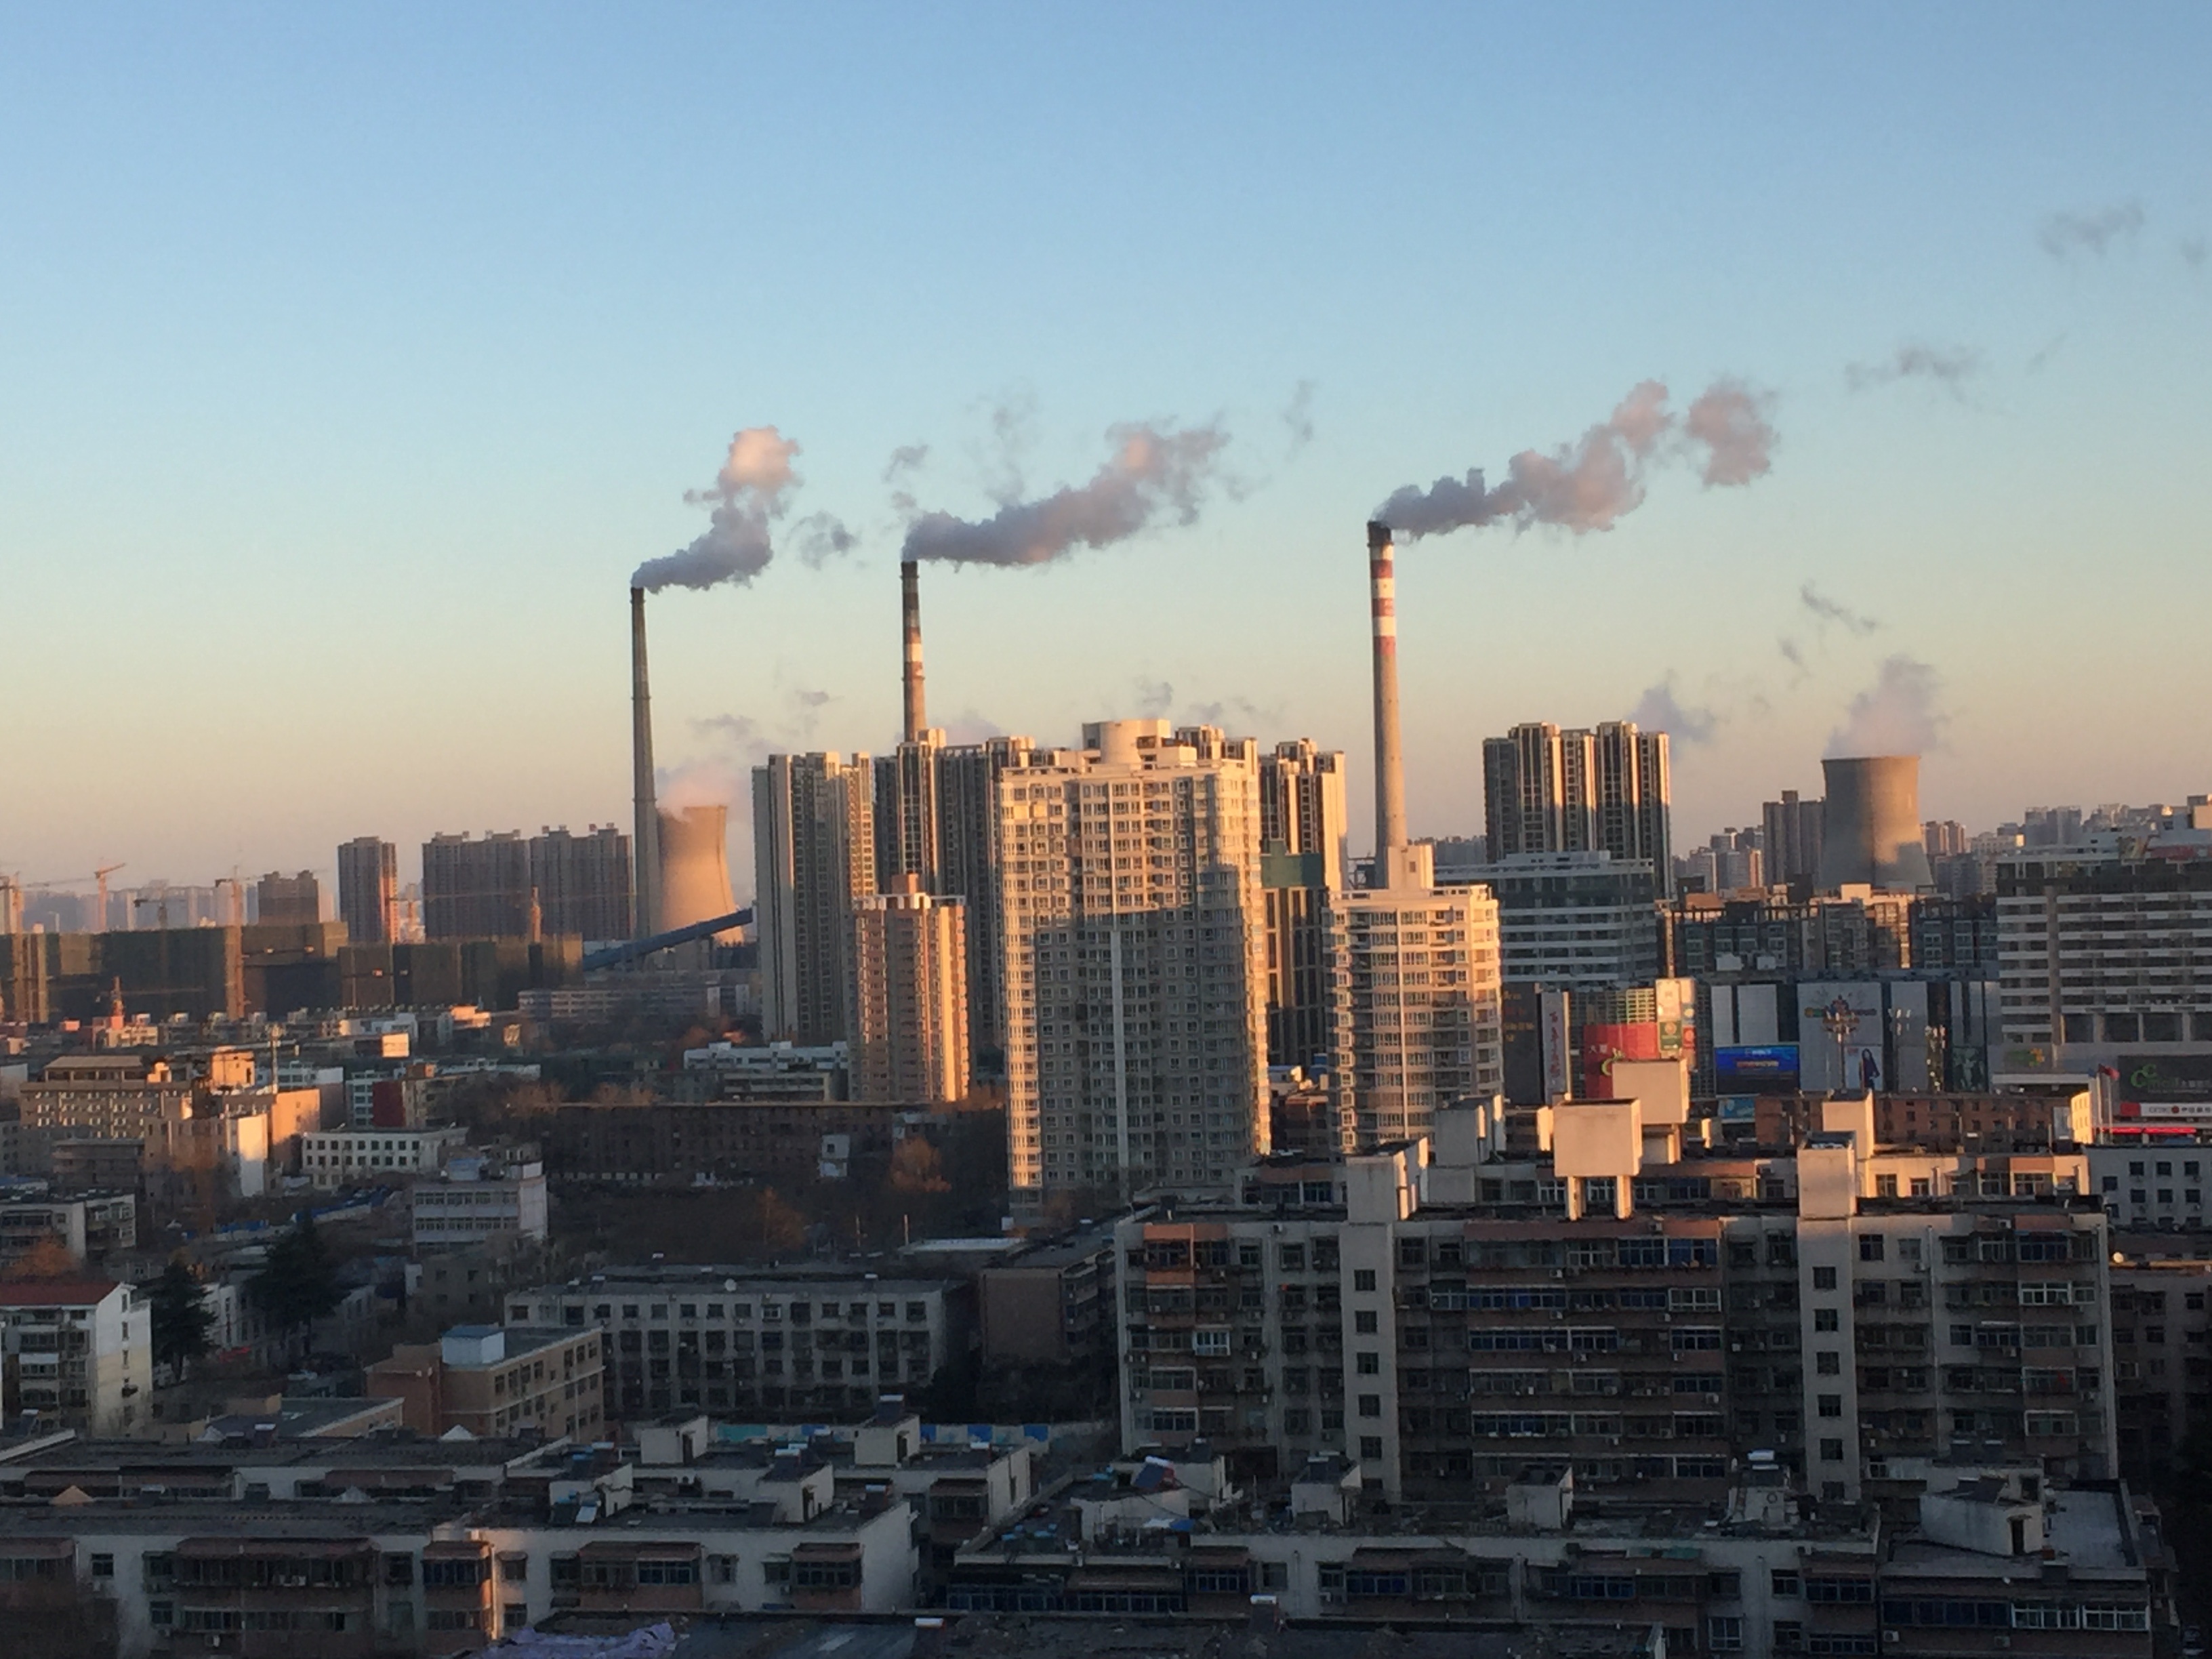
horizon, sunset, skyline, city, skyscraper, cityscape, panorama, downtown, dusk, evening, landmark, tower block, metropolis, urban area, residential area, human settlement, metropolitan area